Sydenham B. Alexander

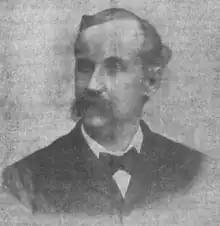
Alexander

Sydenham Benoni Alexander (December 8, 1840June 14, 1921) was a Democratic U.S. Congressman from North Carolina between 1891 and 1895.